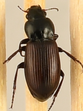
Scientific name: Amara alpina
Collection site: Niwot Ridge NEON (NIWO), plot NIWO_006